Penhale Sands

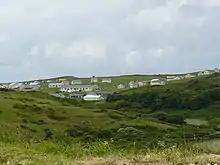
Penhale Camp in 2009

Penhale Camp was established in 1939, to the north of the dunes, as a World War II emergency measure to train anti-aircraft gunners. There still remains evidence of the gun sites, searchlight batteries and defensive positions such as pillboxes and trenches.